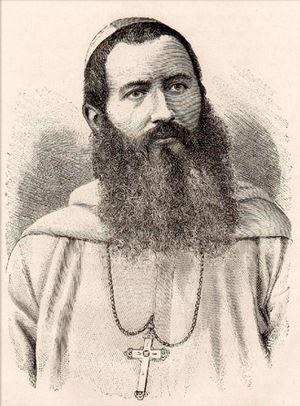
Les missions catholiques aux XIXᵉ et XXᵉ siècles ou missions pontificales naissent en France au XIXᵉ siècle, avant de s'étendre aux pays catholiques voisins après une période de reflux observée à la fin du XVIIIᵉ siècle. Si d'un côté cet élan missionnaire ressort de la vague de l'expansion européenne qui s'exprimera également par le colonialisme, il est juste de préciser que les missions sont plutôt en avance de phase par rapport à la colonisation et elles survivent à la décolonisation. Comme un mouvement missionnaire est apparu simultanément chez les protestants, la rivalité entre catholiques et protestants est une caractéristique de la période. L'Océanie, l'Asie et l'Afrique sont les terres de missions spécialement concernées, mais la christianisation d'un pays comme la Corée, restée en dehors du processus de colonisation européenne s'inscrit également dans cette période.
Jean-Baptiste Charbonnier, Jean-Baptiste-Frézal Charbonnier né le 20 mai 1840 ou 1842 à La Canourgue et mort le 16 mars 1888 à Karema, est un missionnaire catholique français de la société des missionnaires d'Afrique qui fut vicaire apostolique au Tanganyika et premier évêque ordonné dans ce pays. C'est également la première fois qu'un évêque est ordonné en Afrique équatoriale.